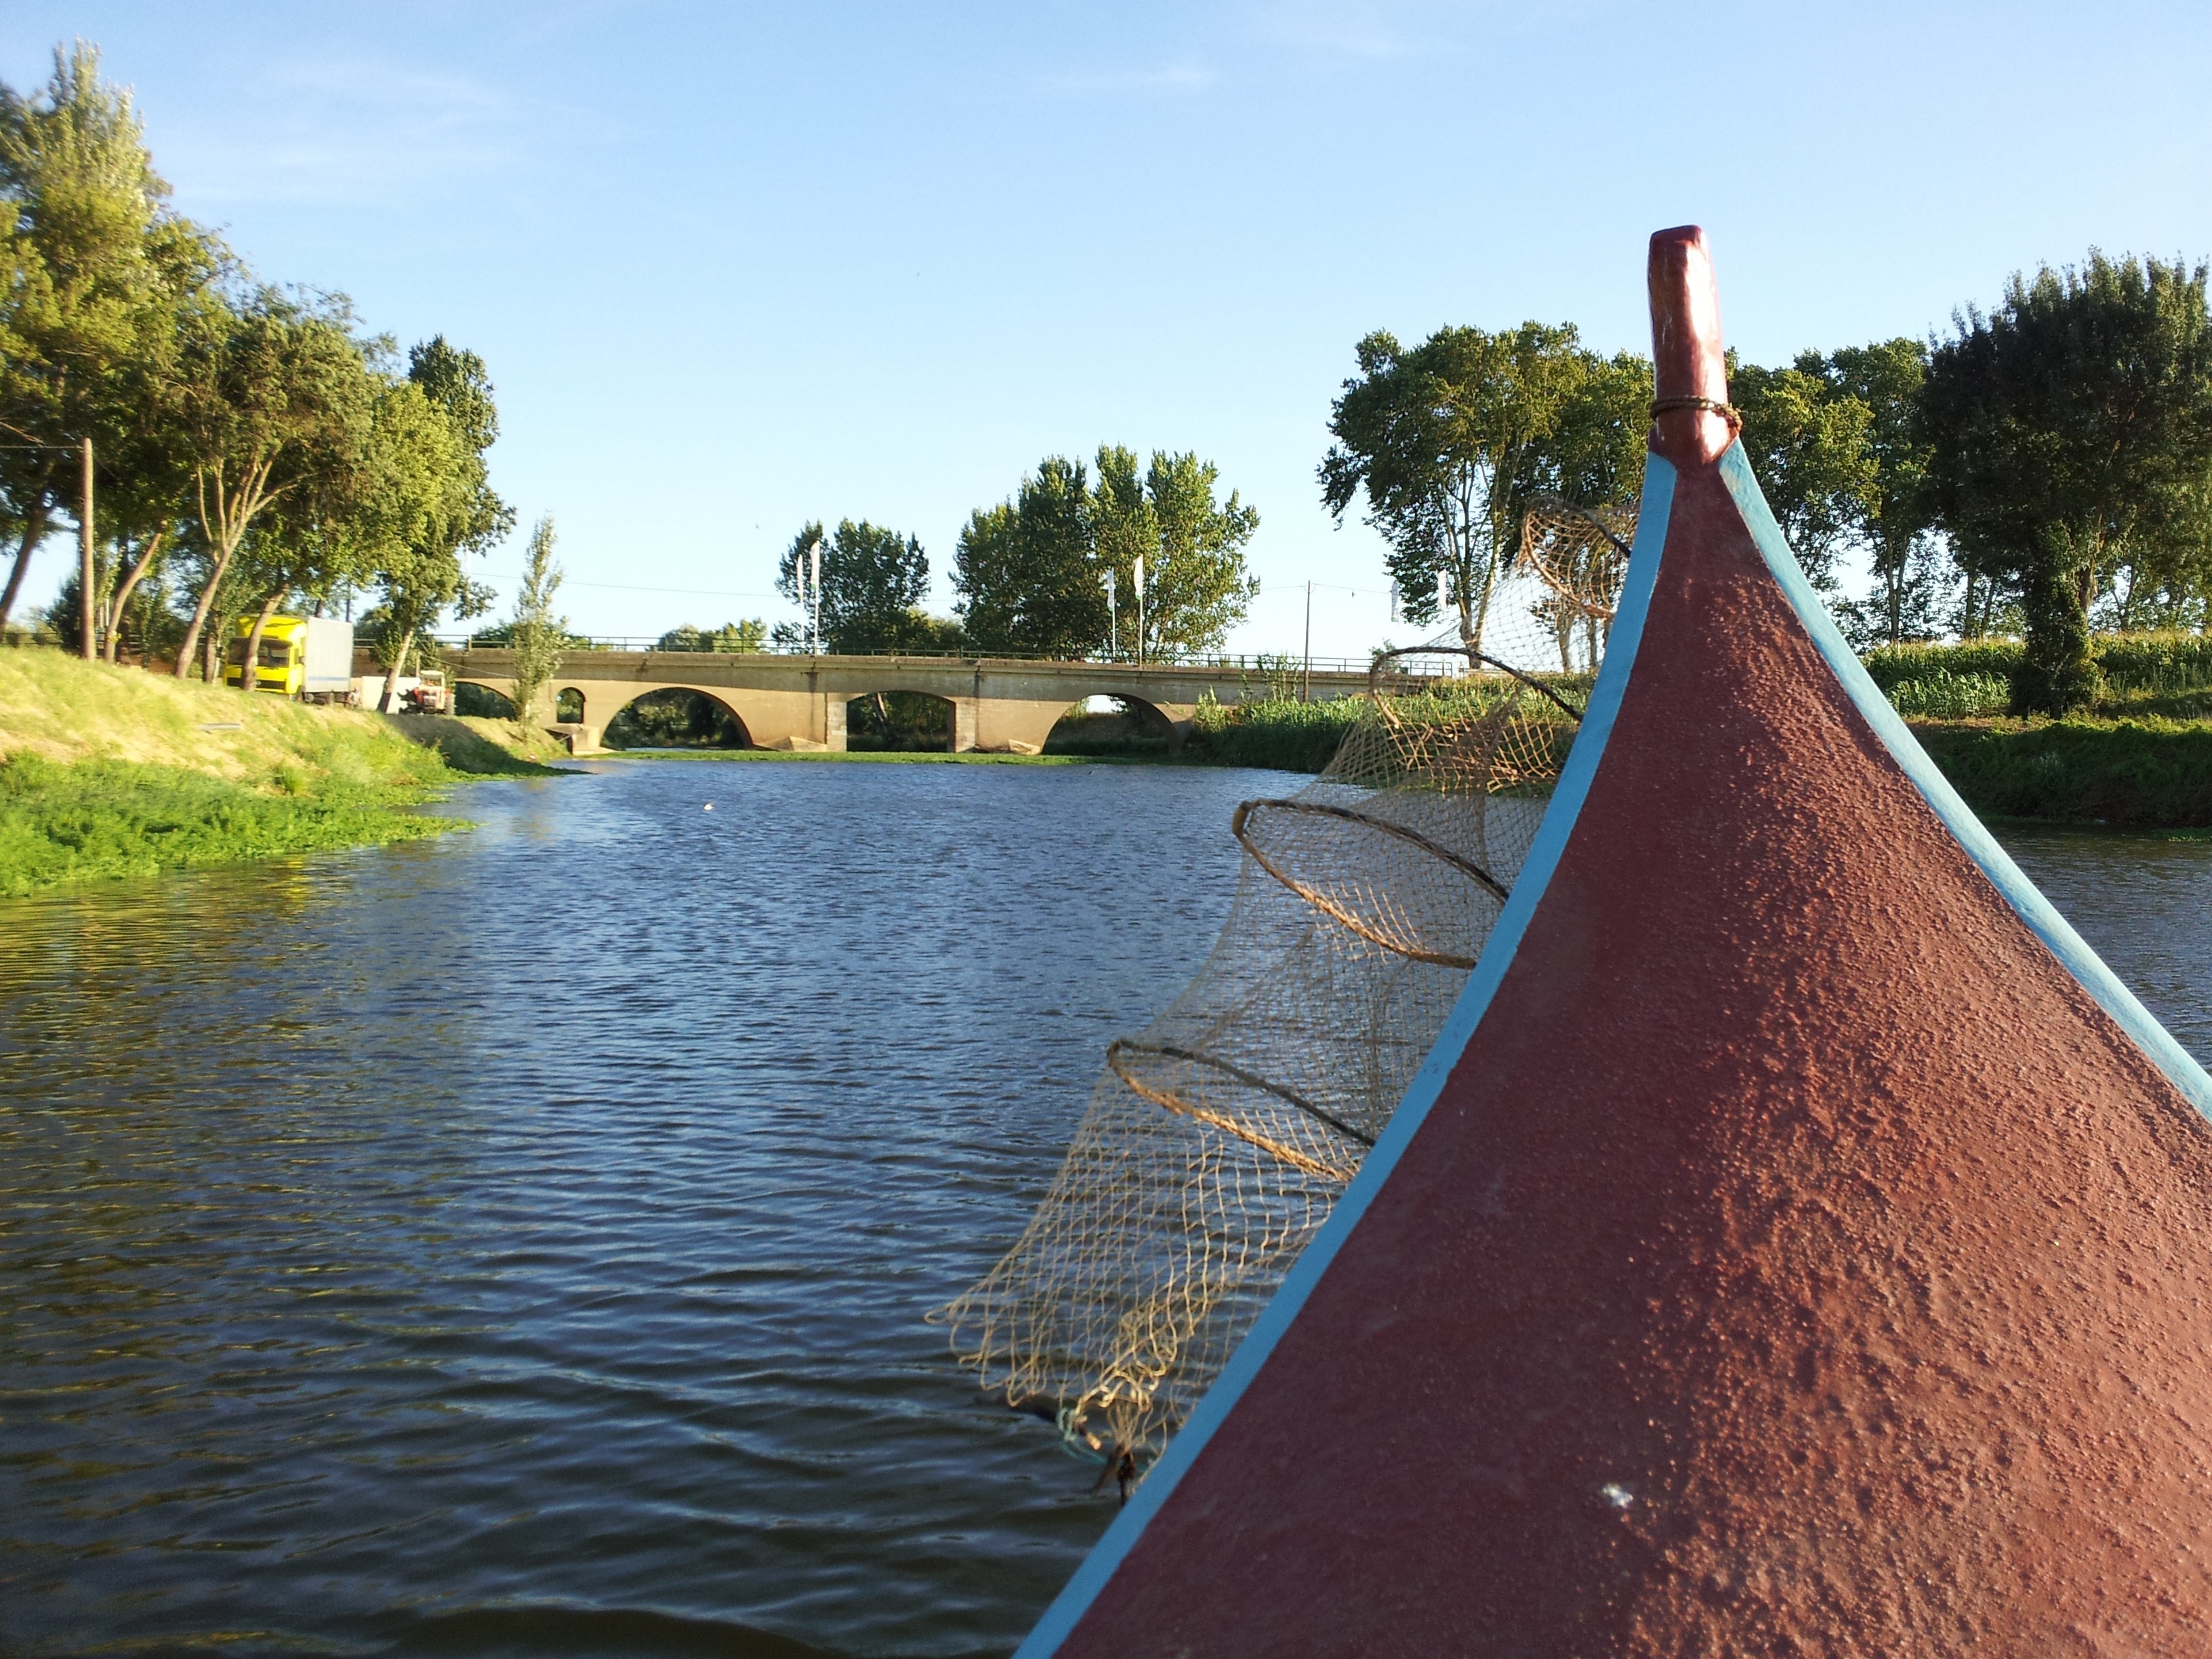
water, nature, boat, river, canal, canoe, paddle, vehicle, reservoir, waterway, boating, portugal, real, bow, watercraft, ditch, browse, watercraft rowing, alpiar a